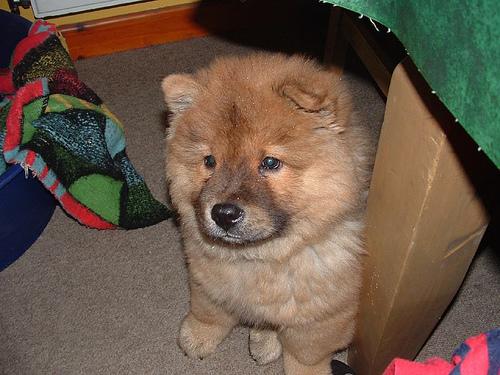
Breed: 329-n000119-chow